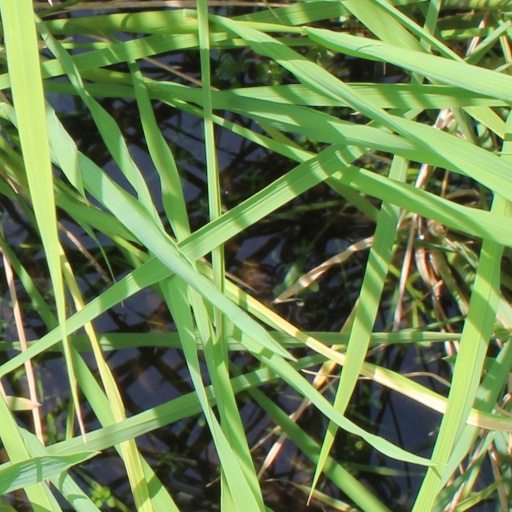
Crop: rice